Cree Nation of Chisasibi

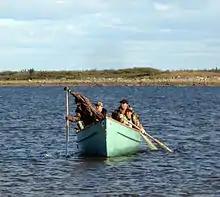
Chisasibi Cree in 2006

The Cree Nation of Chisasibi is a Cree First Nation in Quebec, Canada. It is headquartered at the Cree village of Chisasibi in the Eeyou Istchee territory in Northern Quebec. The nation also has a "terre réservée crie" or Cree reserved land of the same name covering around the village. , the Nation is in negotiation with the government of Canada to obtain its self-governance. , it has a registered population of 4,585 members.